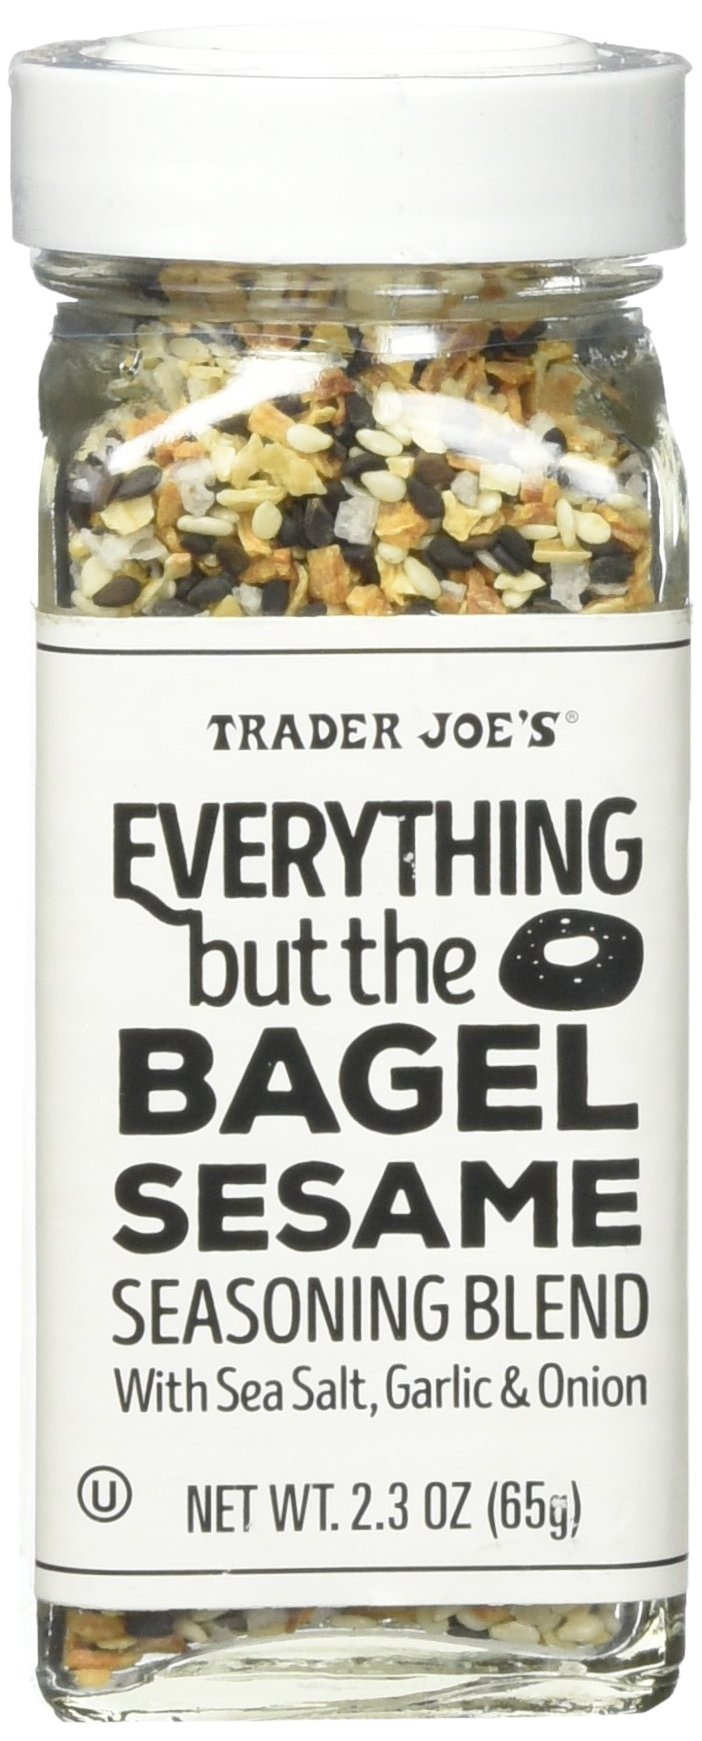
Item Name: Trader Joe's Everything but the Bagel Sesame Seasoning Blend 2.3 oz, Pack of 1
Bullet Point 1: Product Type:Grocery
Bullet Point 2: Clarityrx Products Represent The Synergy Of Natural Plant And Food Resources To Produce Clear, Beautiful Skin.
Bullet Point 3: Item Package Weight:0.5 Lbs
Bullet Point 4: Country Of Origin: United States
Value: 2.3
Unit: Ounce

Price: 7.3